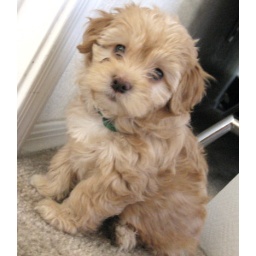
he was so small his first bath was in a fruit bowl